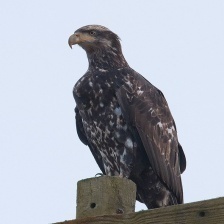
Species: GOLDEN EAGLE
Scientific name: AQUILA CHRYSAETOS